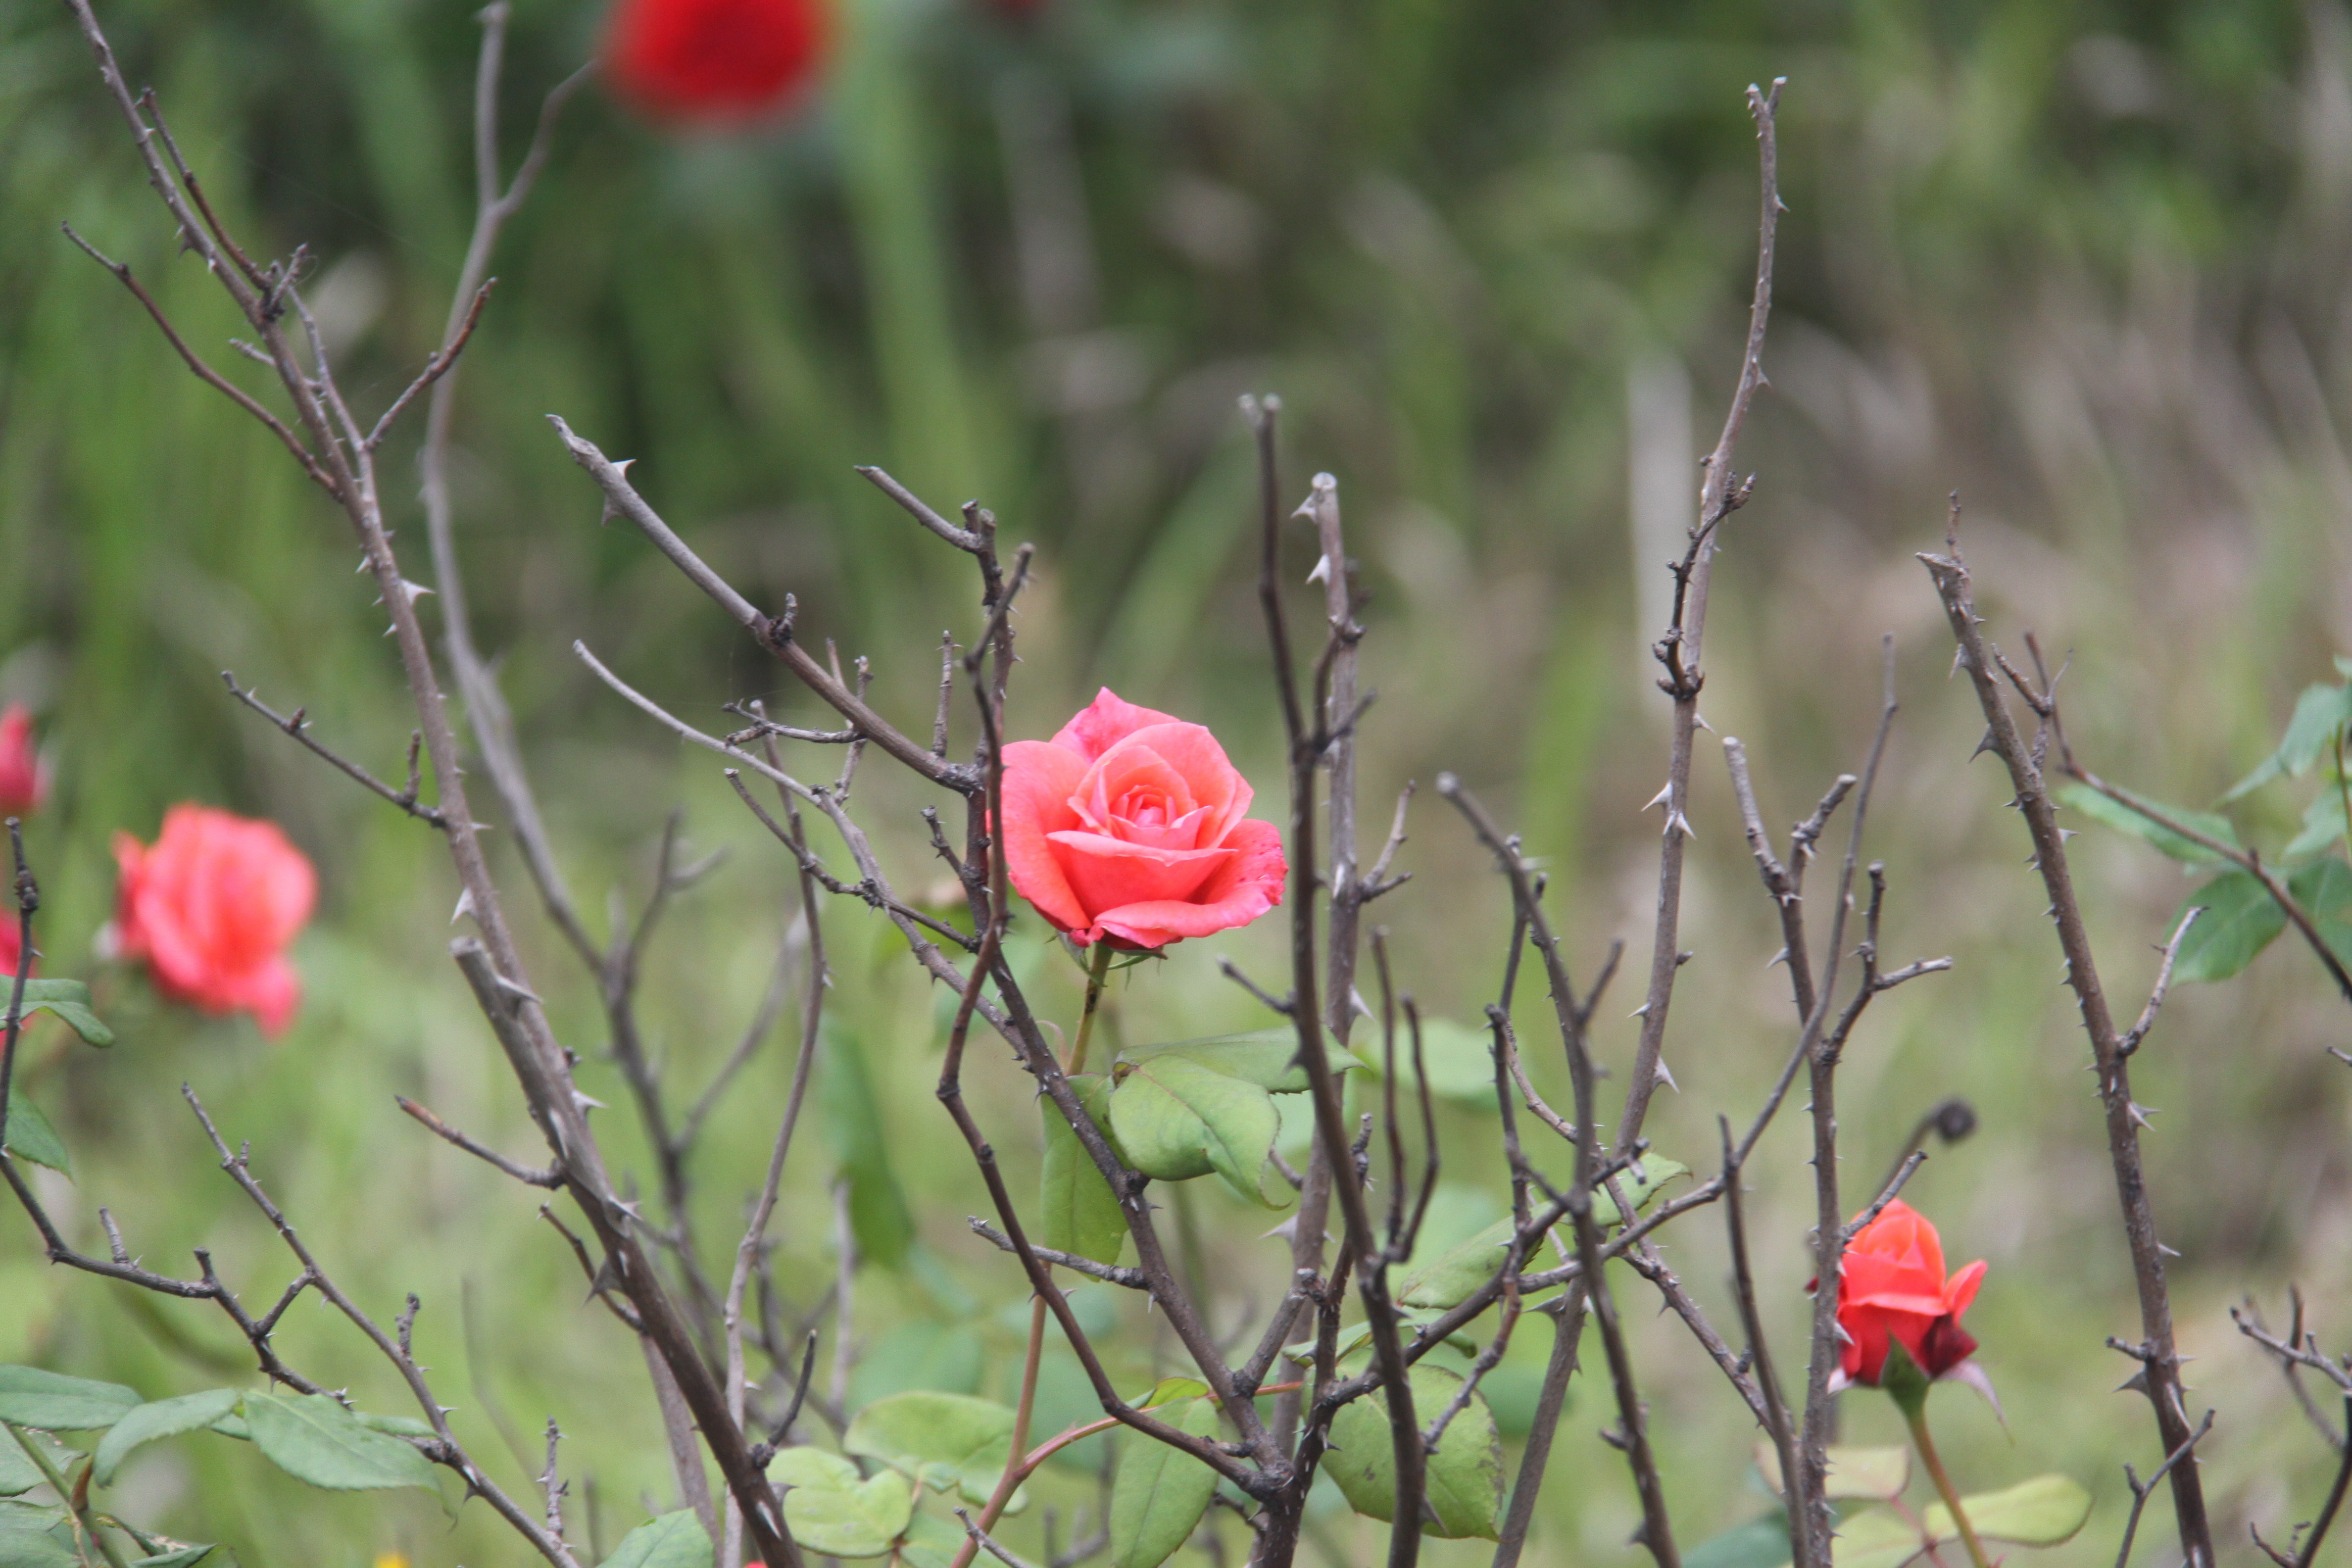
nature, blossom, plant, meadow, flower, petal, rose, botany, flora, wildflower, barbed, beautiful, poppy, macro photography, the scenery, flowering plant, rose family, plant stem, land plant